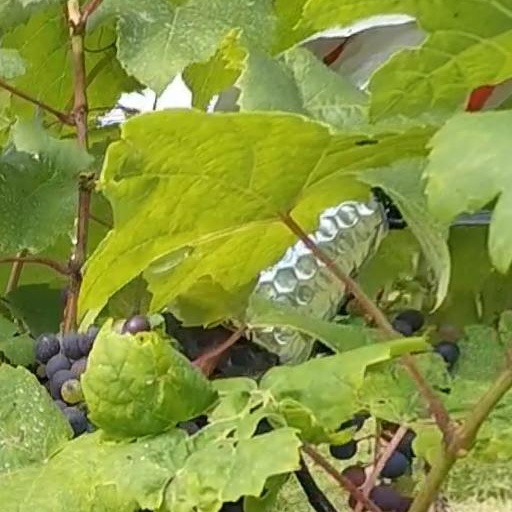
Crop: grape